Songs of the Humpback Whale (novel)

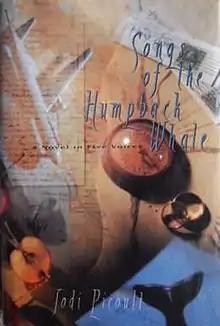
First edition

Songs of the Humpback Whale (1992) is the debut novel of Jodi Picoult. The book is about Jane, a woman who chooses to leave her emotionally abusive and distant husband behind in favor of driving across the country from San Diego, California to live with her brother in Massachusetts on an apple orchard. Her teenage daughter, Rebecca, chooses to come with her. Oliver, her husband, tracks them down in an attempt to save his family.